Konini School

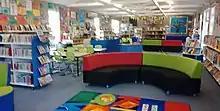
The library

A new library was completed in May 2007 and the principal told the community in a newsletter that it was "great and opened each lunch hour with a large number of children...the window seat now just needs some nice new cushions." The library was officially opened on 2 August 2007. The ceremony involved a full pōwhiri for guests, including Mayor Bob Harvey who talked about his time at the school and presented four books for the library. The school councillors led the guests to the new library supported by the school kapa haka group and the ribbon was cut and a plaque unveiled by Sasha Santosh who was Principal for the Day. Lynne Pillay, a local Member of Parliament, said she was "convinced that the new library will be a wonderful tool to ensure the children of Konini School get the best education and support possible".